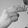
ASL letter: H